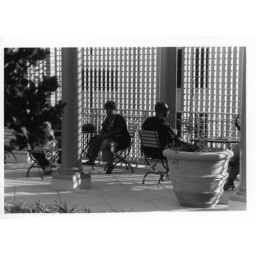
People sitting in the 2nd floor courtyard of the new Main Library of the Jacksonville Public Library.